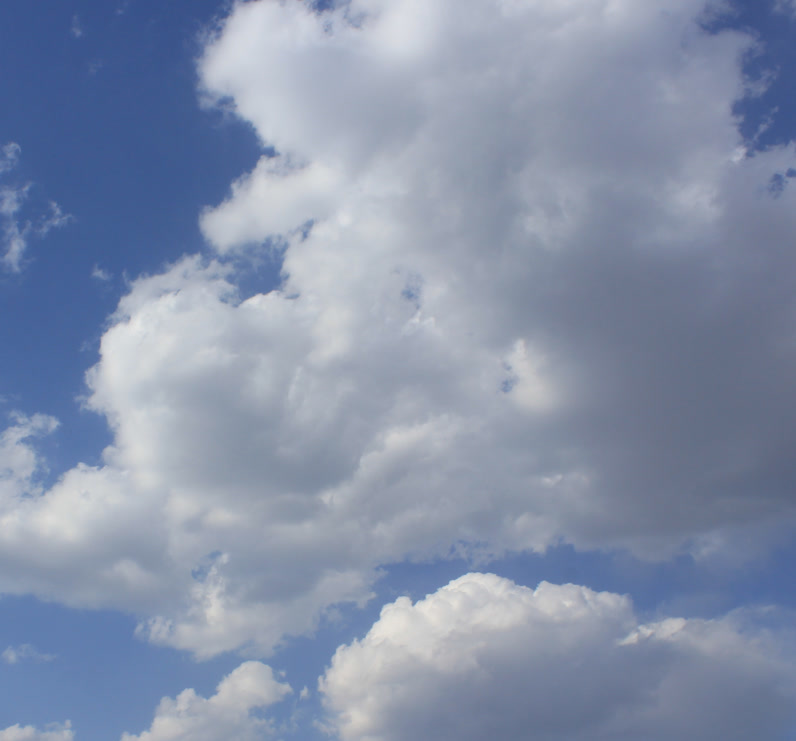
Cloud type: Cumulus